Mental accounting

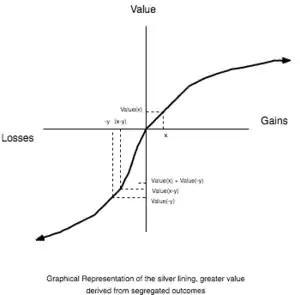
This graph shows how with two outcomes that in aggregate make up a mixed loss, more value is achieved by treating the outcomes separately. This is the "silver lining".

1) Multiple gains: formula_4 and formula_5 are both considered gains. Here, we see that formula_8. Thus, we want to segregate multiple gains.